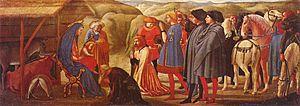
Le Polyptyque de Pise est un retable polyptyque de Masaccio, peint en 1426 pour l'église du Carmel de Pise, et aujourd'hui dispersé entre Londres, Berlin, Los-Angeles, Naples, Pise et Vienne.